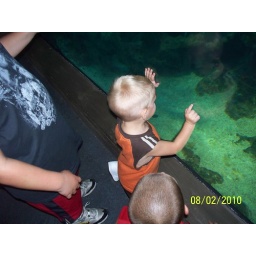
Owen loved the fish and kept calling Dorie when the blue fish came by